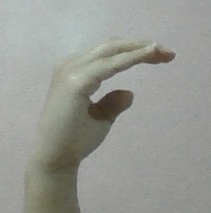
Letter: jeem